Merscheid

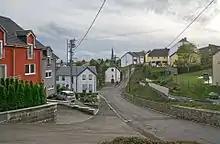
Road in Merscheid and view on the chapel

Merscheid is a village in the commune of Esch-sur-Sûre, in north-western Luxembourg. , the village has a population of 302, and it is known for its picturesque countryside and natural beauty. The village is surrounded by rolling hills, forests, and meadows, making it a popular destination for hiking, biking, and other outdoor activities.